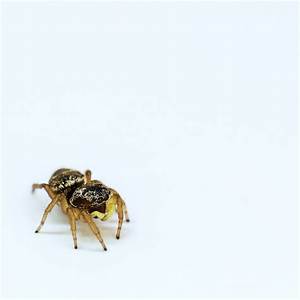
Label: ragno